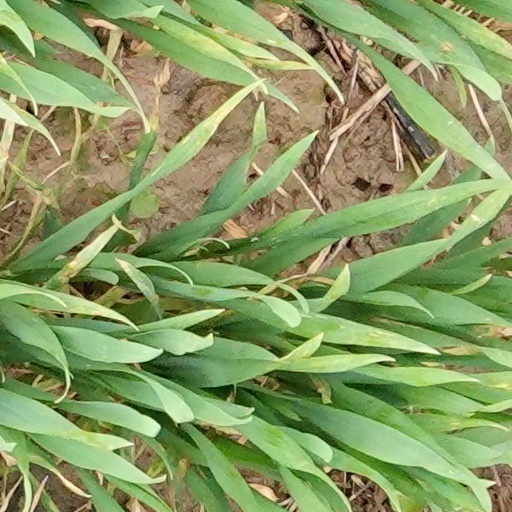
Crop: wheat